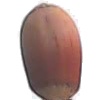
Label: hazelnut